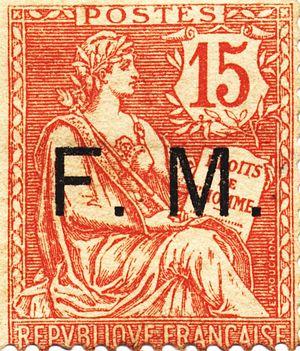
Voir la page de chaque timbre pour une description détaillée.
La franchise militaire est un mode d’affranchissement postal qui a existé de longue date, pour permettre aux soldats et marins éloignés de leurs foyers de correspondre, suivant les cas, à un prix peu élevé ou gratuitement. Elle doit soigneusement être distinguée de la franchise postale de service, généralement attribuée aux services publics, dont celui de l’armée, pour leur permettre de fonctionner.